RZA

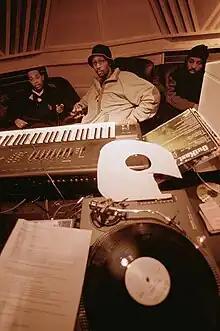
RZA in the Studio with U-God and Prodigal Sunn (2002)

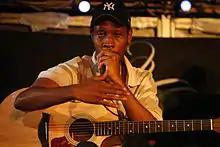
RZA at the 2007 Eurockéennes

He has also stated that the long-delayed "The Cure" album will be his final solo album, so that he can devote more time to his movie directing career.